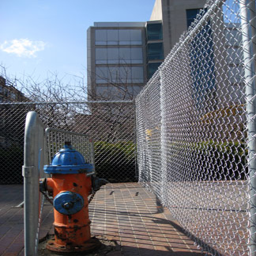
A fire hydrant next to a chain link fence next to a tall building.
The fire hydrant outside the fence is orange and blue.
Orange and blue fire hydrant fenced in outside.
A fire hydrant is inside of a high fence with a smaller fence behind it.
A fire hydrant inside of a metal fence.